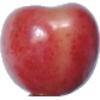
Label: Cherry Rainier 1